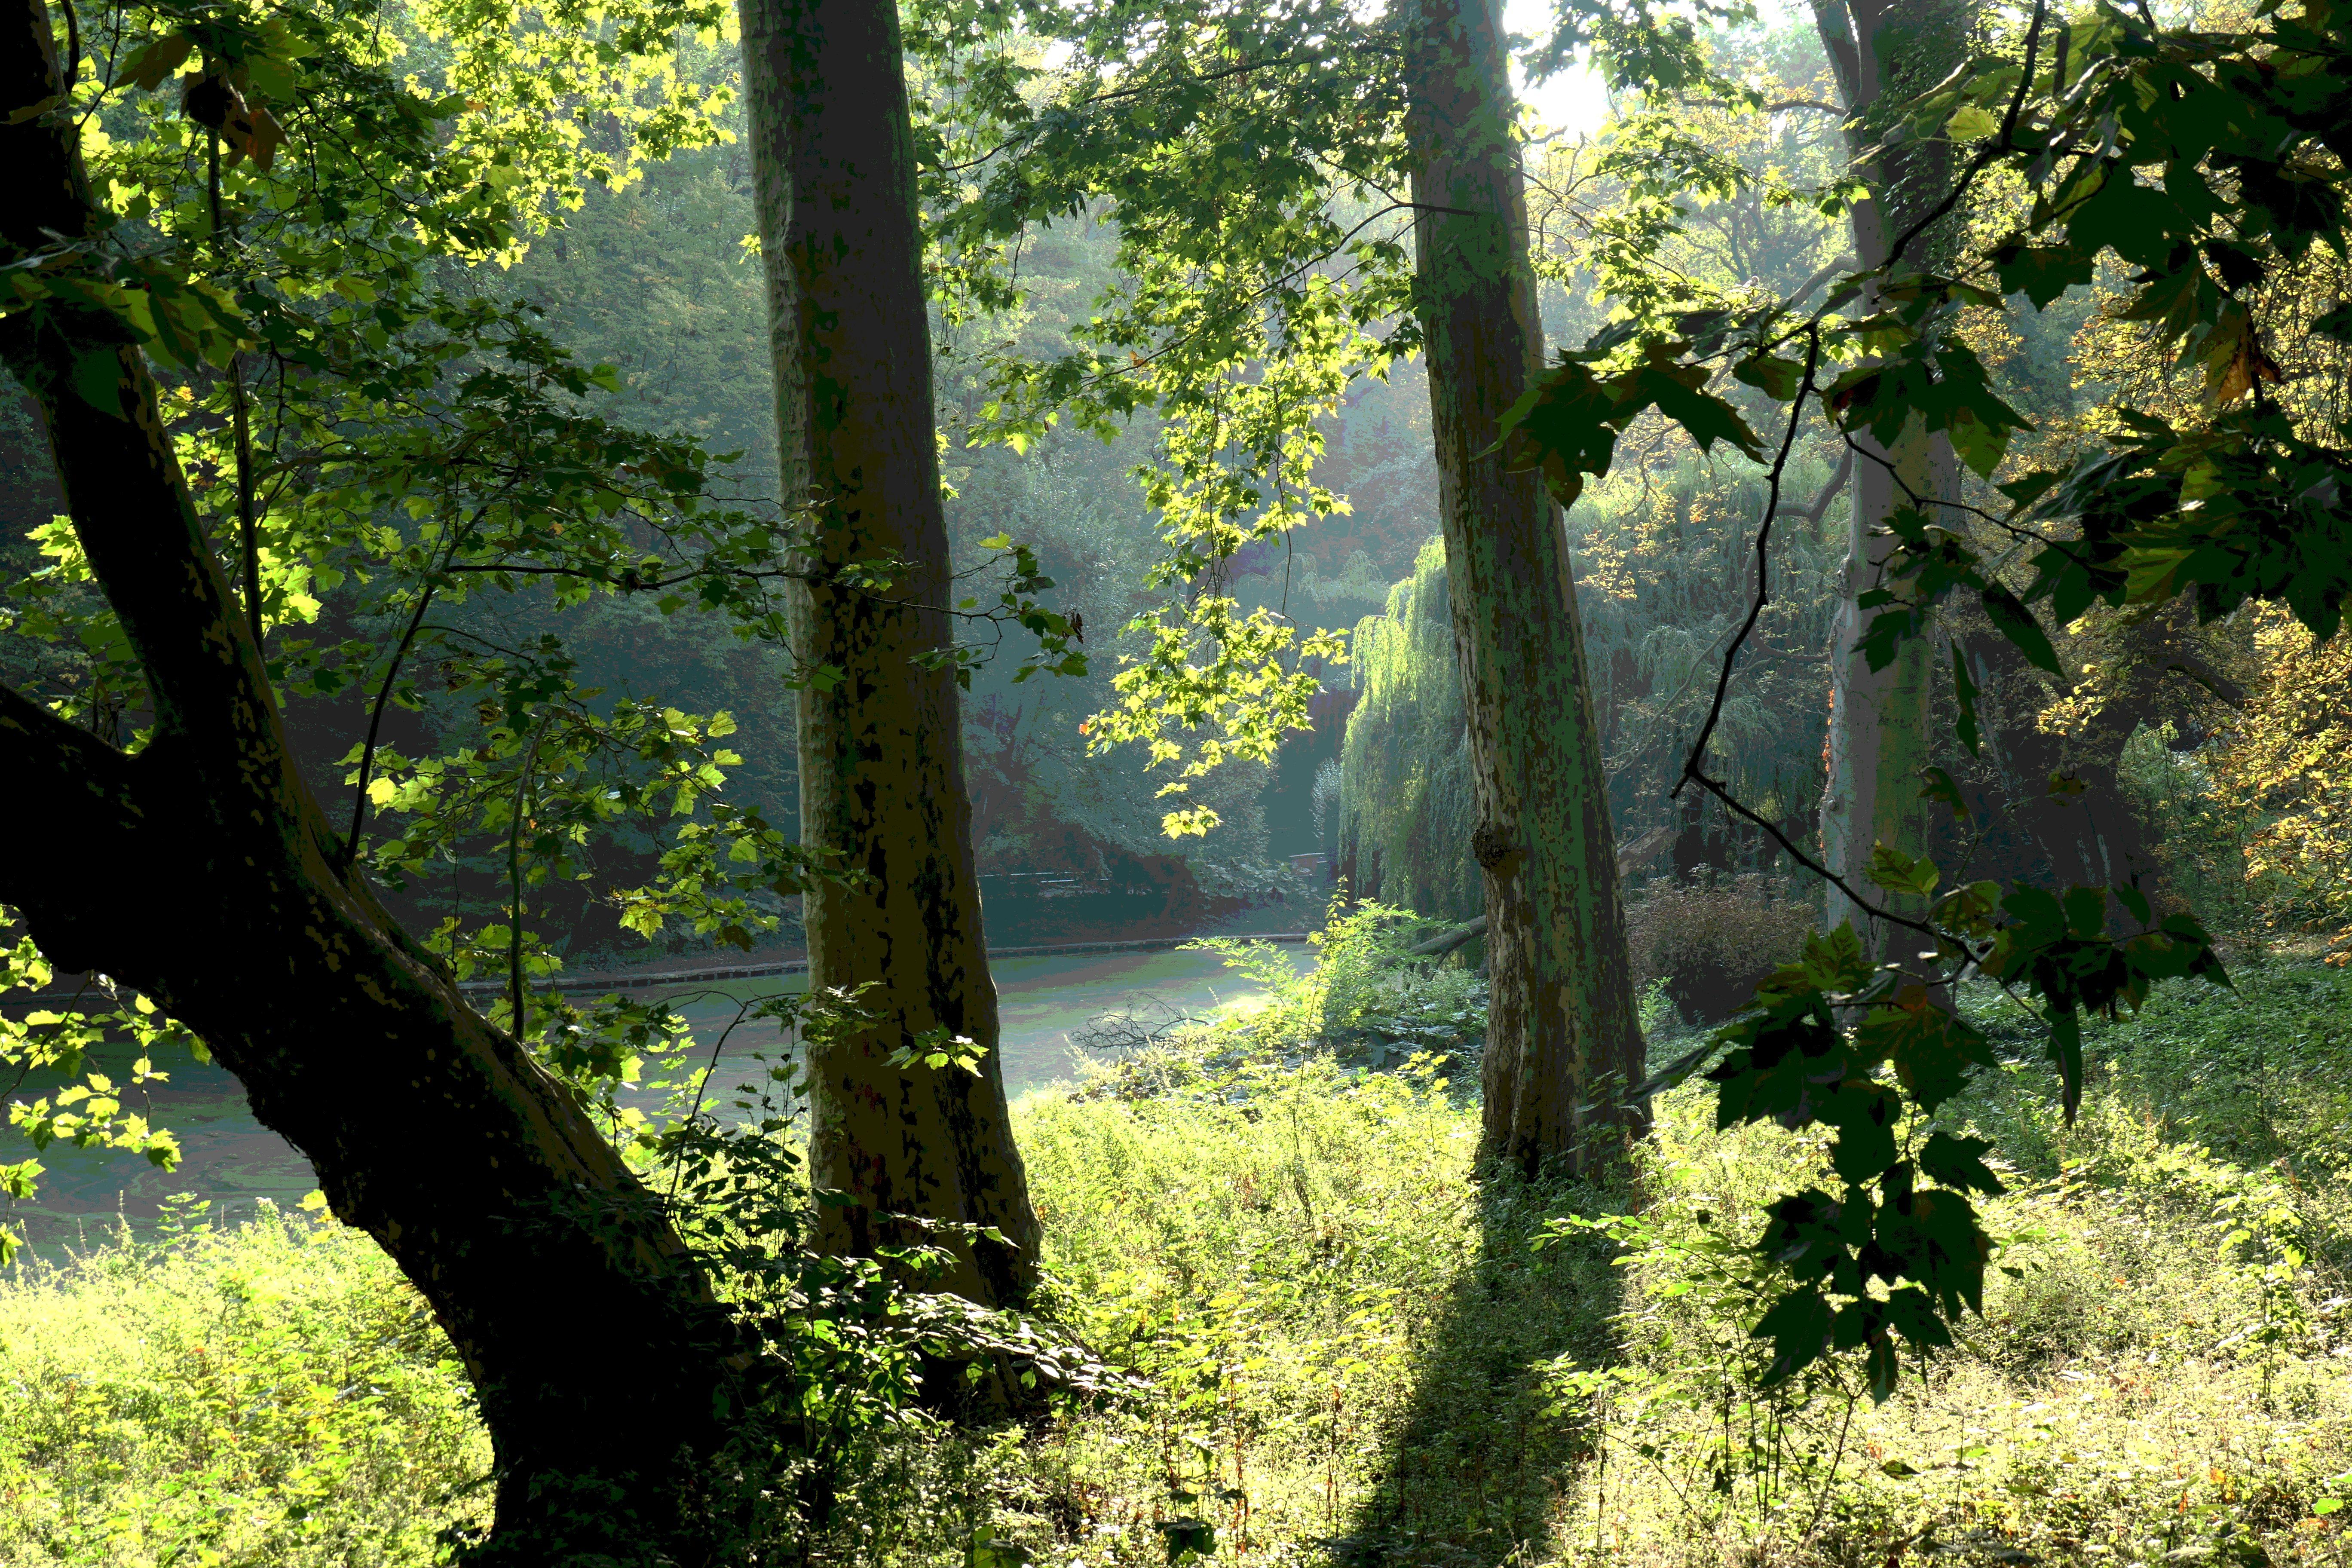
trees, park, tree, natural landscape, forest, nature, woodland, natural environment, green, vegetation, nature reserve, sunlight, old growth forest, Northern hardwood forest, biome, light, leaf, temperate broadleaf and mixed forest, woody plant, plant, grove, tropical and subtropical coniferous forests, branch, valdivian temperate rain forest, trunk, grass, deciduous, botany, spring, jungle, temperate coniferous forest, riparian forest, wood, landscape, shadow, rainforest, national park, shade, plane, state park